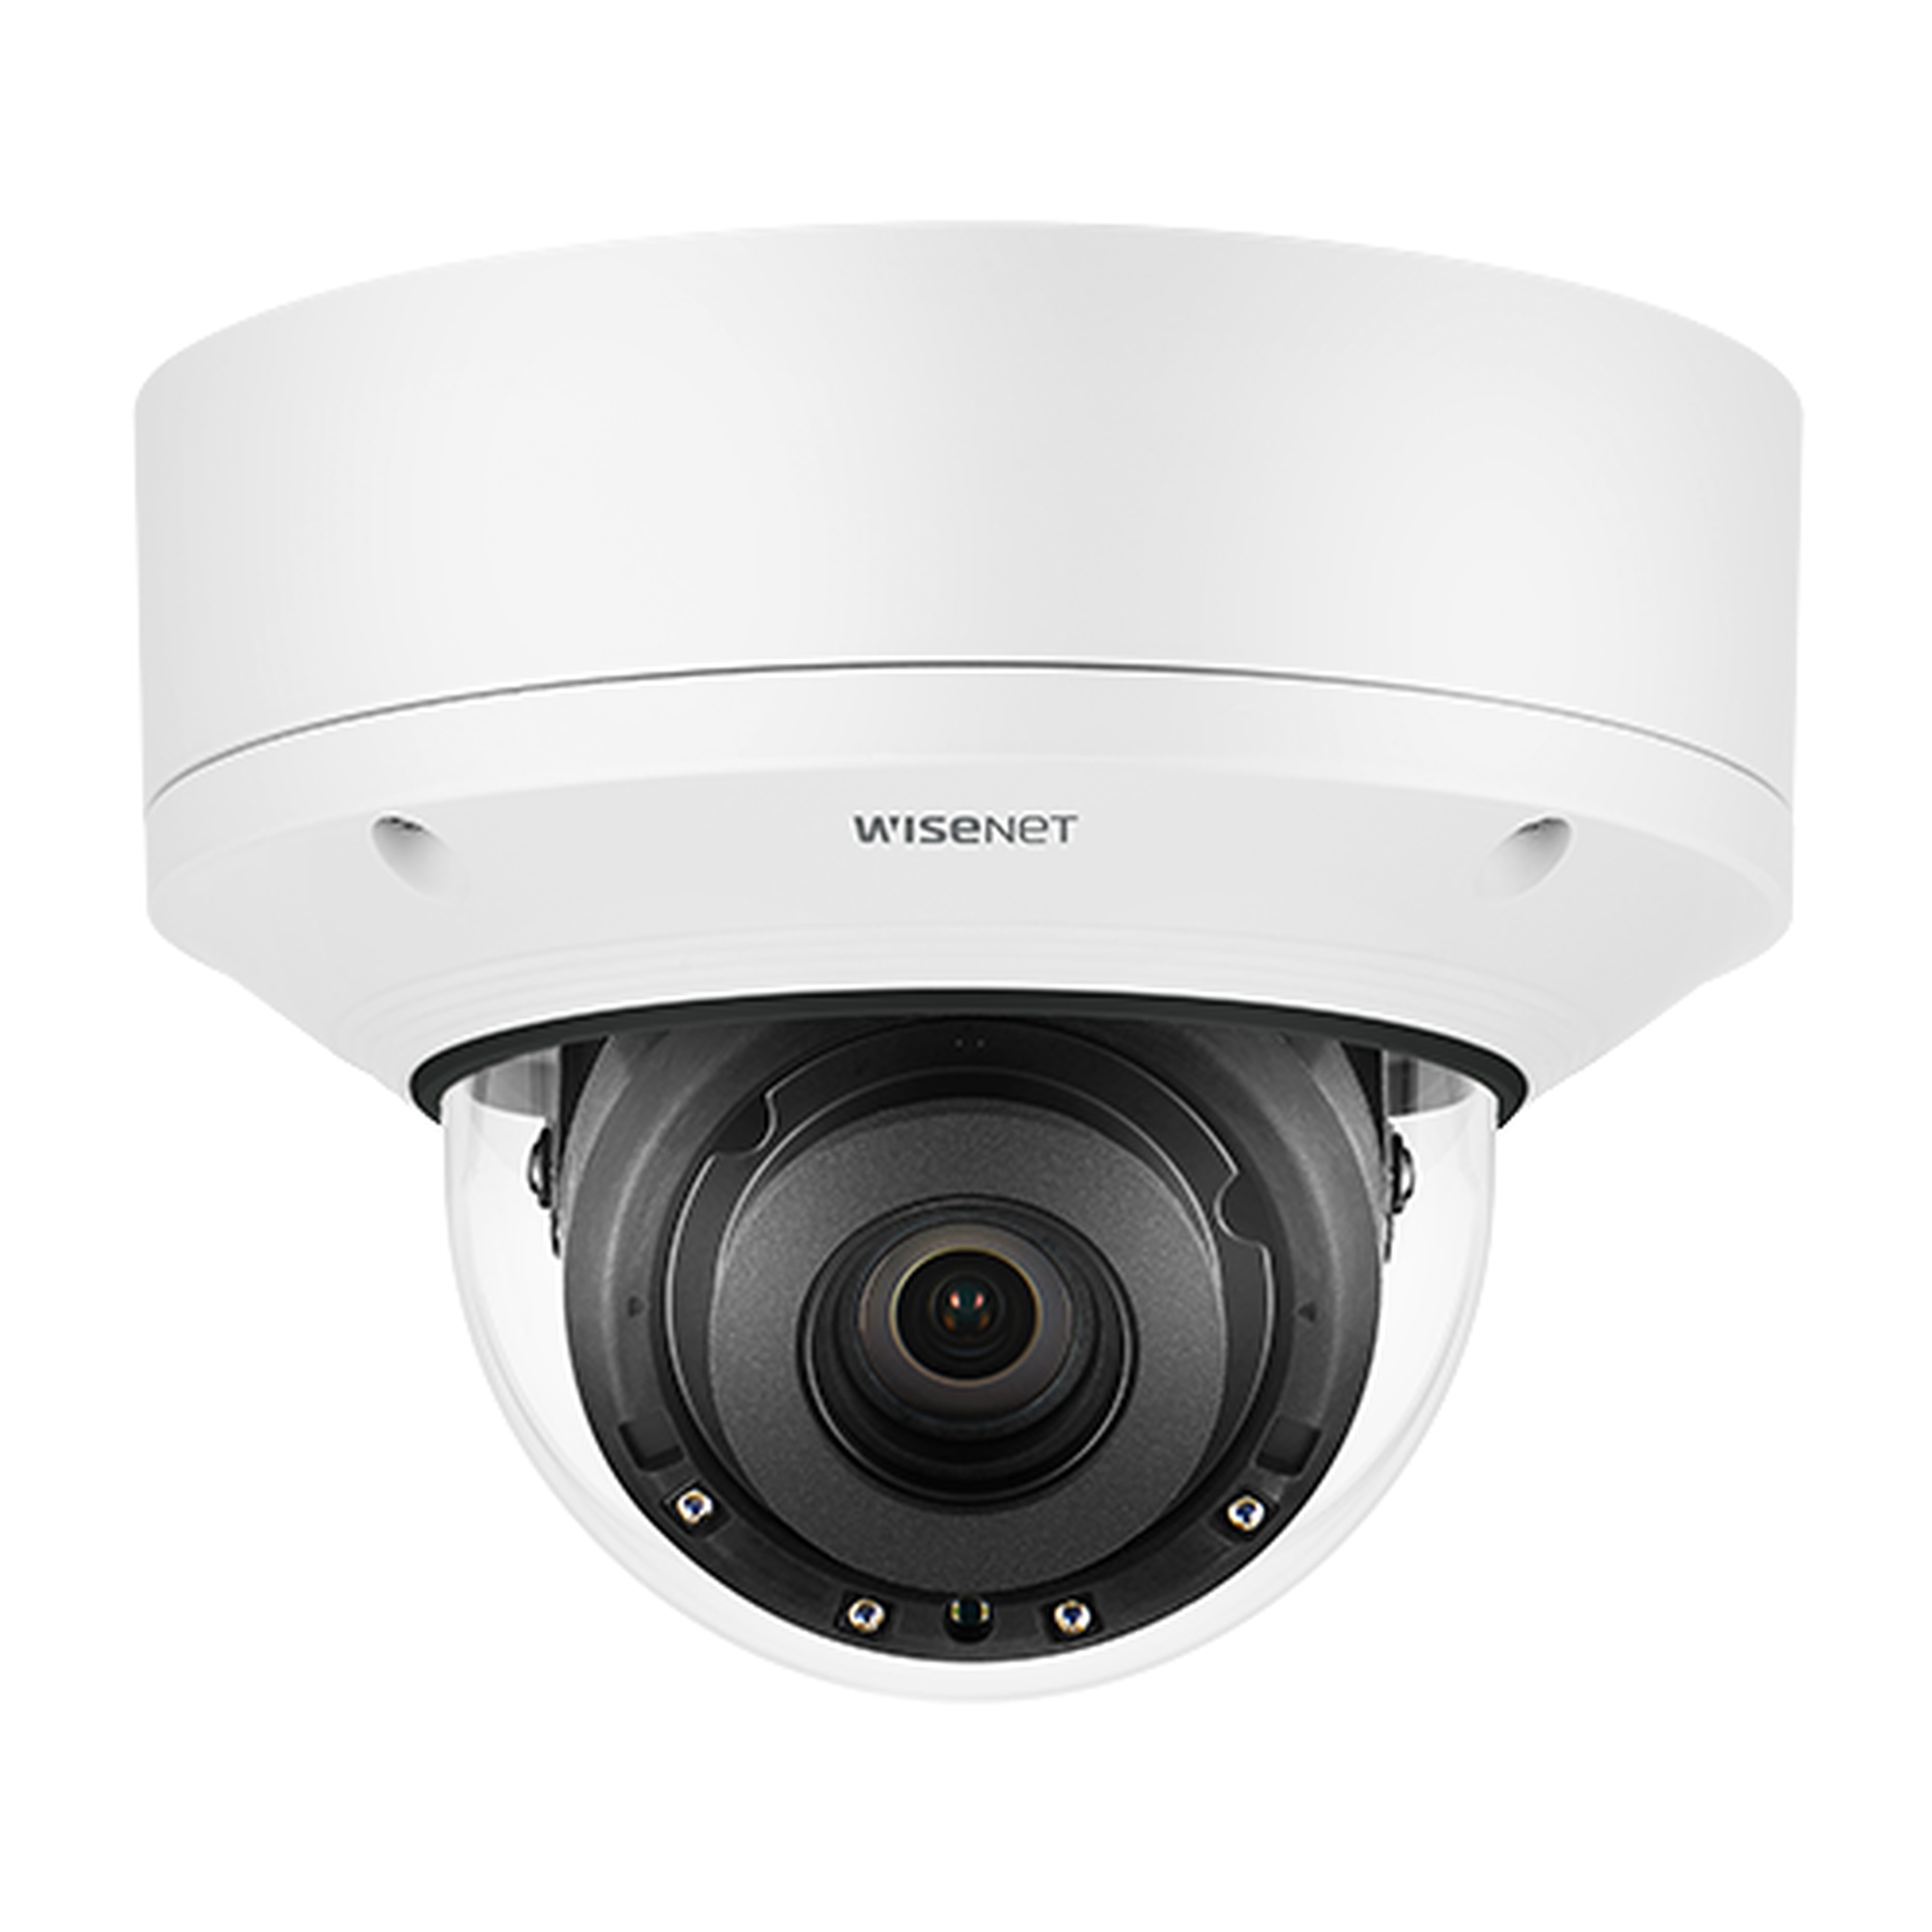
Cámara Domo 2MP con IA, Antivandalica / Lente Motorizado de 4.38  A 9.33mm / P-Iris, WDR 120dB / Ranura SD / IP66 IP67 IP6K9K IK10+ NEMA4X
H.265 + WiseStream II Mediante WiseStream II, la tecnología de compresión de vídeo de Hanwha Techwin, la serie Wisenet X reduce el almacenamiento de datos hasta un 99% en comparación con la actual tecnología H.264, cuando se combina con la compresión H.265. Los costes del sistema se reducen enormemente sin comprometer la calidad de las imágenes. Análisis de vídeo basado en Deep Learning Las cámaras Wisenet AI que utilizan algoritmos AI filtran los movimientos irrelevantes causados ??????por cambios ambientales como agitar árboles, sombras o animales. Mientras que las cámaras convencionales detectan el movimiento en función de sus píxeles y generan eventos incluso si los usuarios desean ignorarlo, las cámaras Wisenet AI basadas en Deep Learning generan alarmas de eventos solo para personas y vehículos, reduciendo las falsas alarmas para una operación más eficiente BestShots Los metadatos que incluyen el atributo (personas: edad, sexo, colores de la ropa de arriba / abajo, usar anteojos, vehículo: tipos, colores) se envían al servidor de fondo y se utilizan para extraer información sobre situaciones específicas, lo que reduce significativamente el tiempo para buscar todo el video. Las cámaras con AI de la serie Wisenet P están equipadas con la función BestShot para la reidentificación que garantiza que solo las imágenes más adecuadas de los objetos clasificados se envíen al servidor de fondo. Características técnicas Video: Compresión: H.265 & WiseStream II / H.264 / MJPEG. Resolucione: 1080P (2MP) Sensor: 1/1.8 Iluminacion Minica: Color: 0.007Lux, BW: 0 Lux (IR encendido) Lente Motorizado de 4.38 A 9.33 MM Almacenamiento: 2 Ranuras para tarjeta microSD de hasta 512 GB. Funciones: Compensación de luz: WDR 120dB , BLC. Enfoque simple. Interfaces: 1 Puerto Ethernet RJ45 10/100 Base-T. 1 Entrada Audio (entrada de micrófono / entrada de línea) 1 Salida de Audio. 1 Entrada / Salida Alarma. Características Físicas y Eléctricas: Temperatura de Operación: -50 a 55°C. Certificacin: IP66 / IP67 / IP6K9K, IK10+, NEMA4X Alimentación: 12Vcc / PoE 802.03at. Consumo:17 W / 19.5W. Dimensiones: Ø 180 x 125mm Peso: 1.9Kg. Análisis de eventos con base en el motor de IA: Detección de objetos. Merodeo. Detección de dirección. Cruce de línea virtual. Entrada / Salida. Clasificacion de objetos: Persona/Rostro Vehículo Matricula de vehiculos con atributos BestShot por objeto Análisis de eventos: Aparición / Desaparición Detección de Desenfoque Detección de Audio Detección de Movimiento Sabotaje Clasificación de sonidos Otras características H.265 & WiseStream II: Analíticos de Audio: Resolución 8K:
Brand: Hanwha Techwin Wisenet
Category: Cameras & Optics > Cameras > Surveillance Cameras